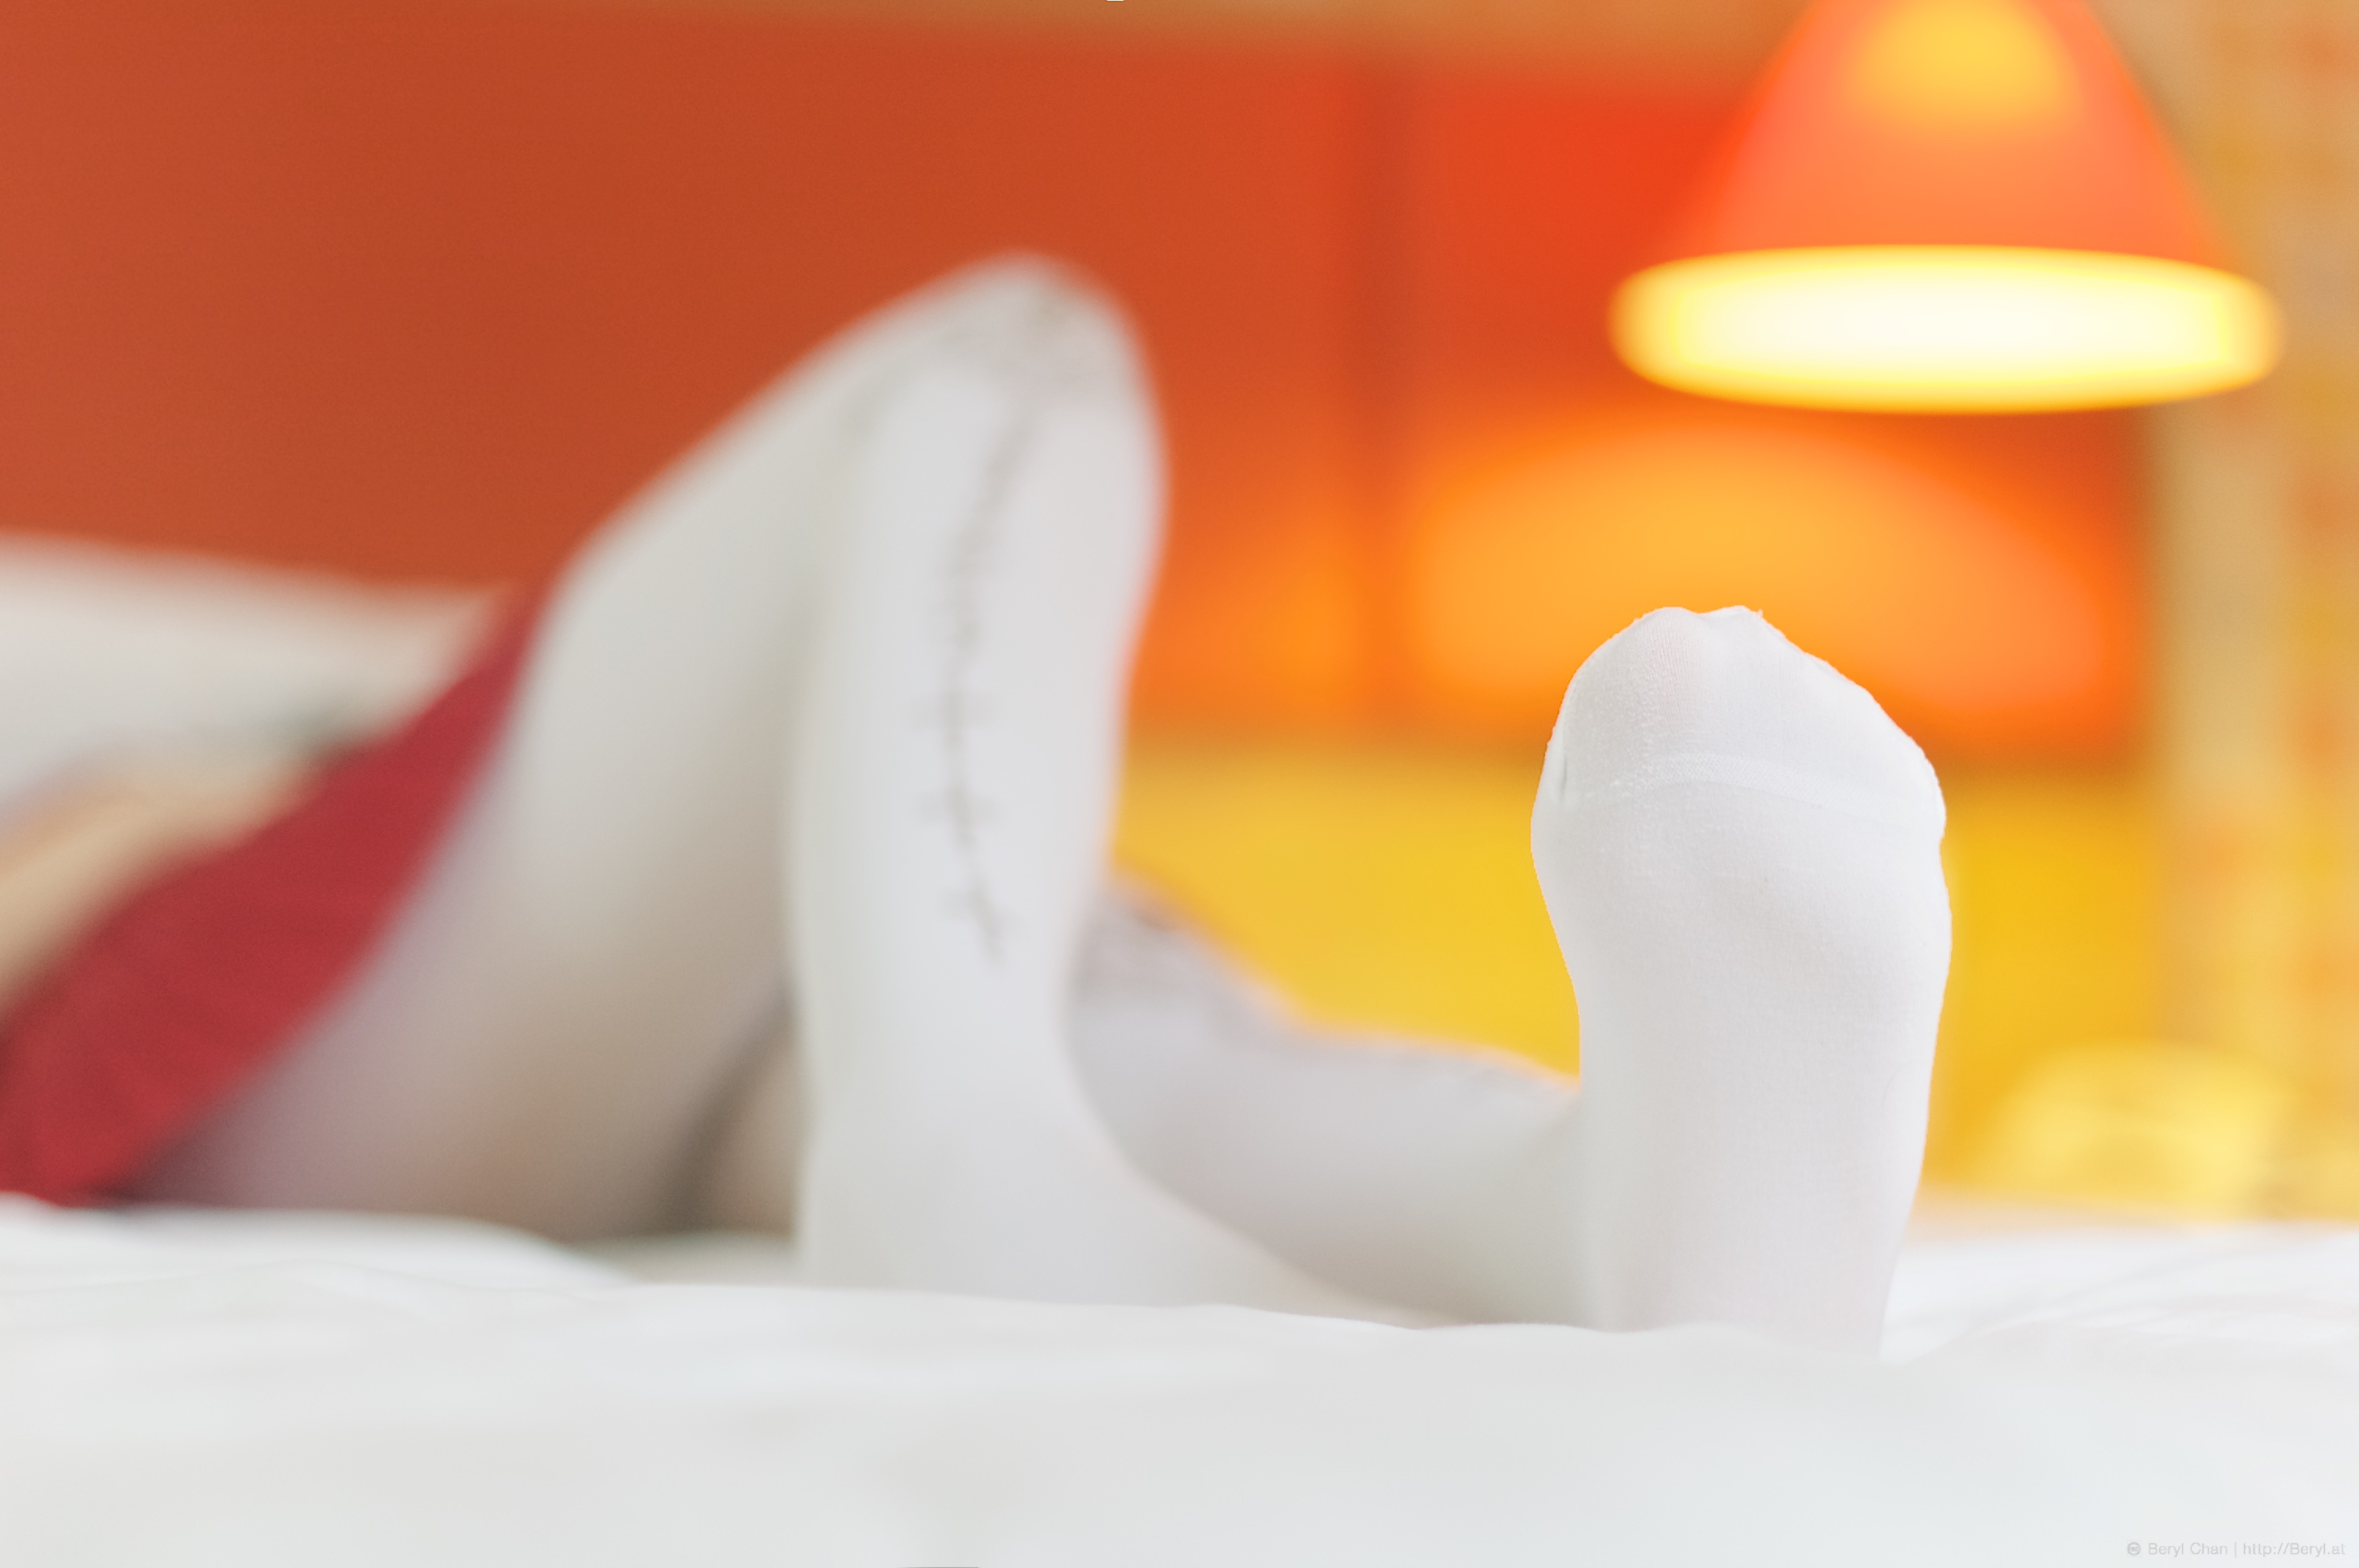
hand, girl, white, flower, petal, feet, cute, leg, pattern, portrait, food, foot, nikon, cross, closeup, lighting, close up, flash, 50mm, bed, legs, faceless, soft, skirt, organ, socks, pantyhose, afsnikkor50mmf14g, longsocks, schoolgirl, toe, nikond70, tooth, sense